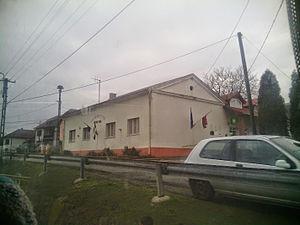
Borsodnádasd est une petite ville industrielle dans le pays de Borsod-Abaúj-Zemplén, au nord de la Hongrie. Sa population s'élevait à 3 573 personnes en 2001. Elle est distante de 80 kilomètres de Miskolc, et de 10 km de la ville d'Ózd.